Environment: real
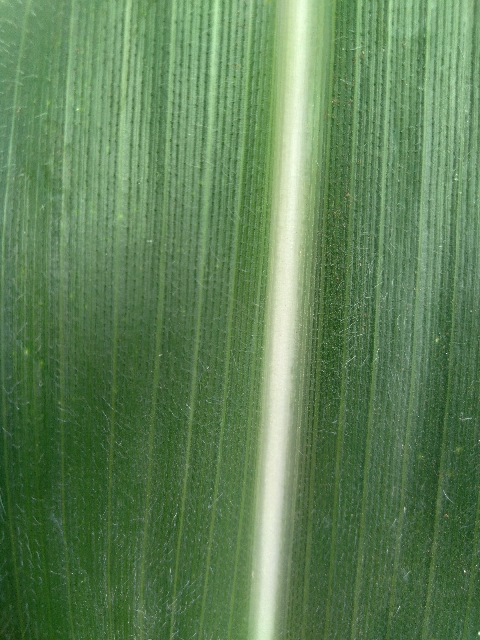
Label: healthy